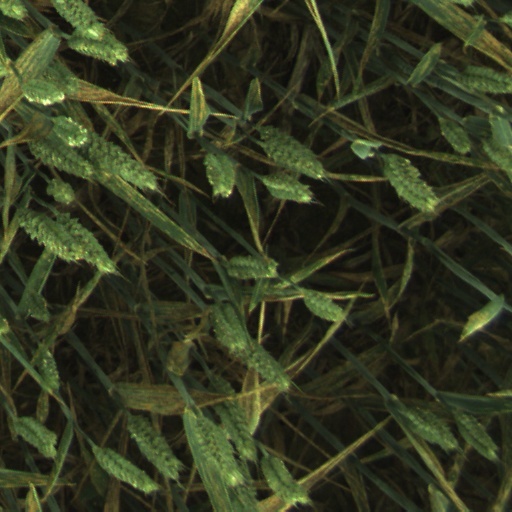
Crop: wheat